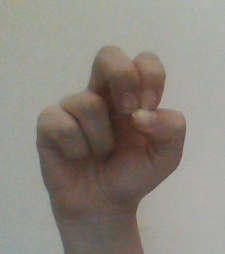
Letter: gaaf